Joel Naukkarinen

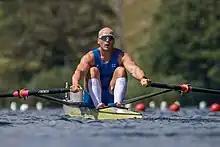
Joel Naukkarinen rowing in 2022

Joel Kristian Naukkarinen (born 30 March 1993) is a competitive Finnish rower. Naukkarinen is a four-time world champion in indoor rowing, a ten-time World Championship medalist and a three-time European Championship medalist.